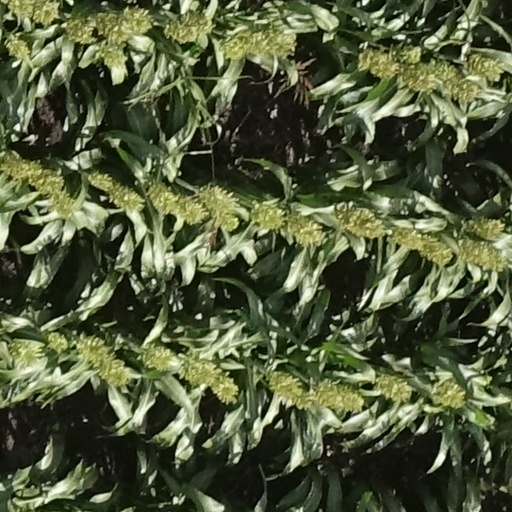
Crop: sorghum